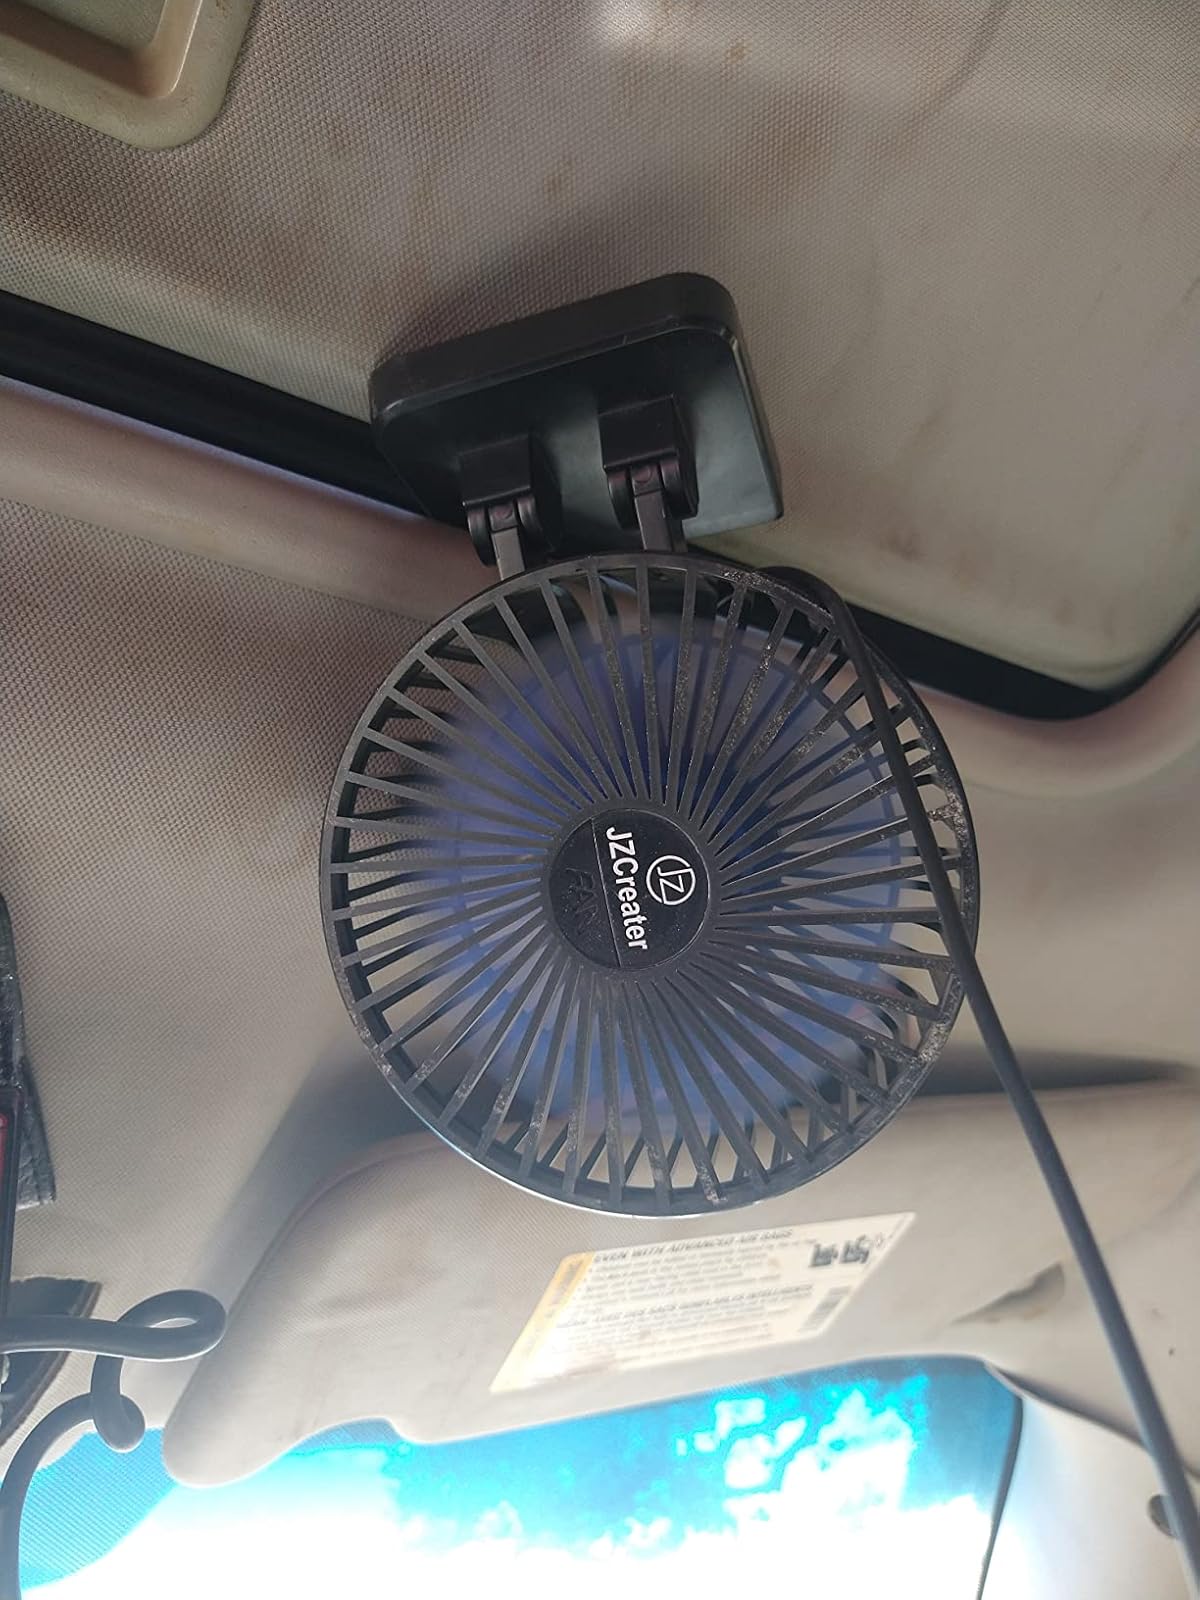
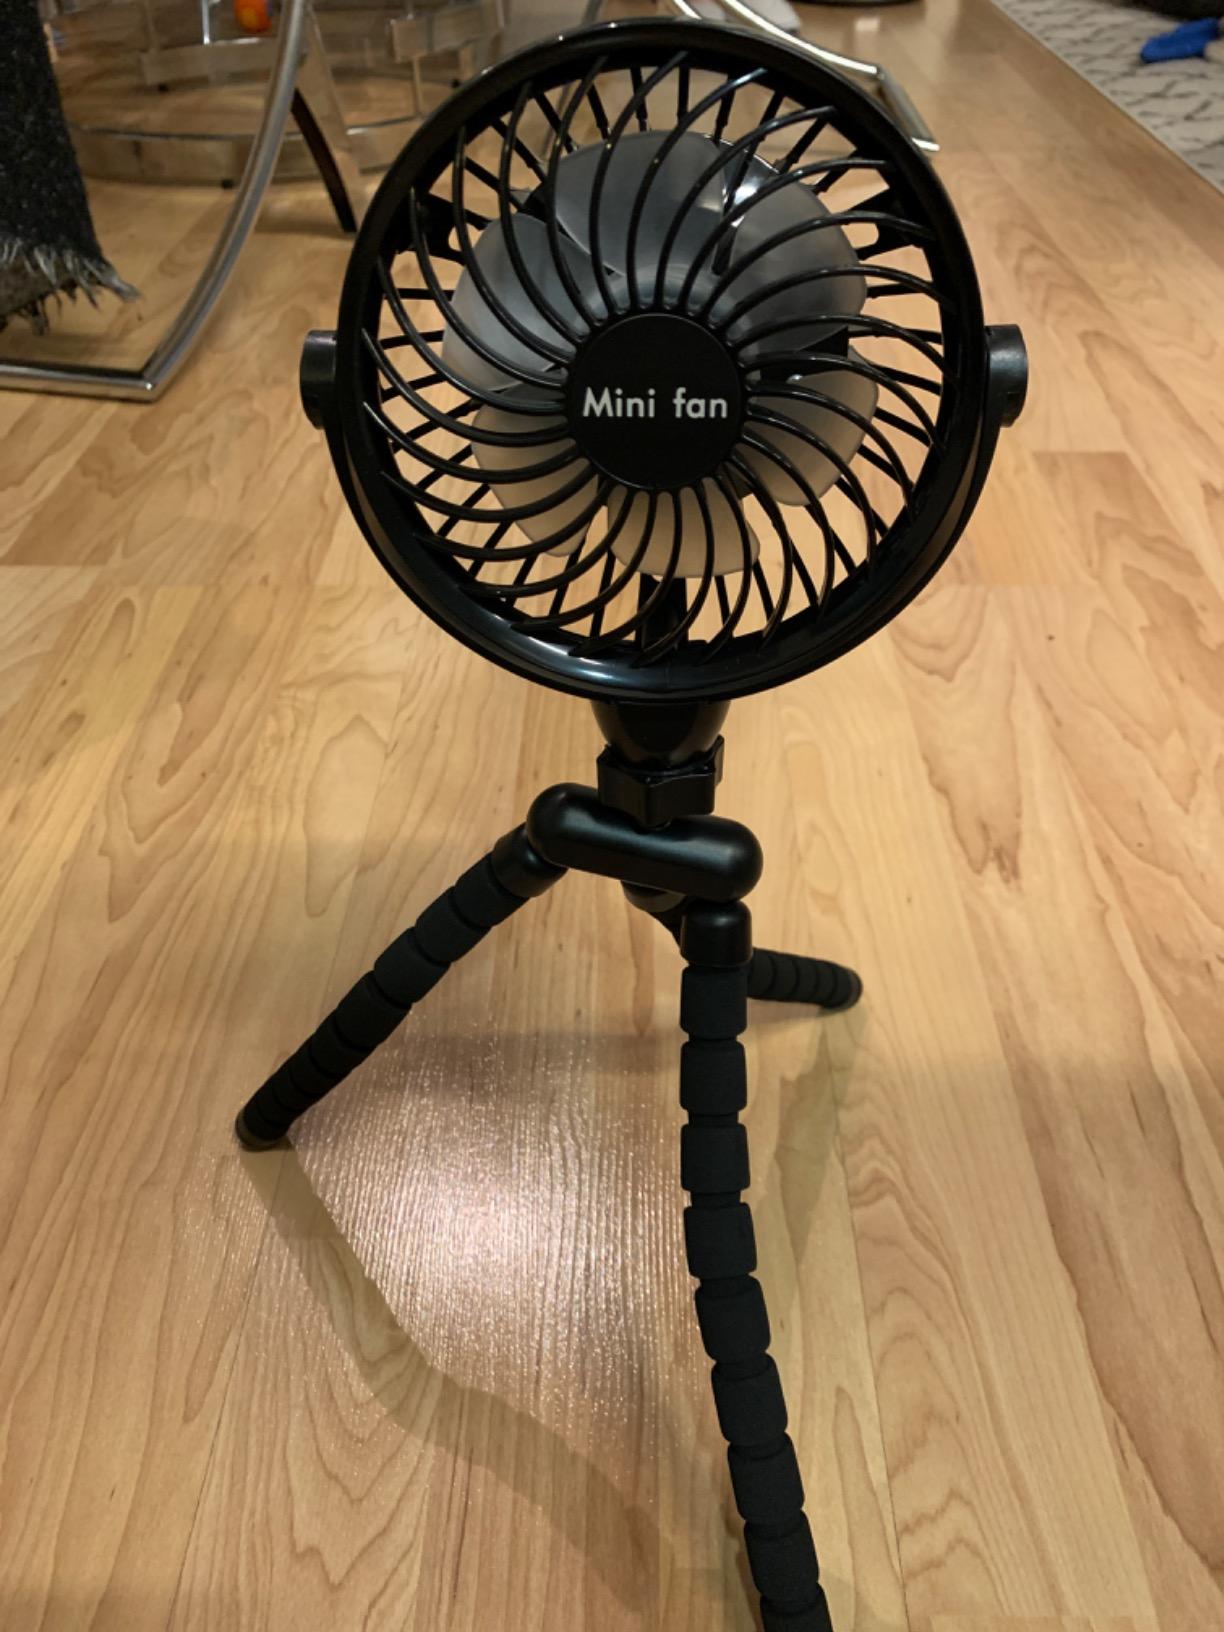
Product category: fan
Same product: no